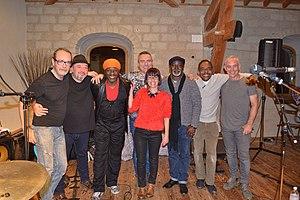
Antoine Laville est entouré des membres de By the gospel river
Antoine Laville est un musicien professionnel, pianiste et harmoniciste, et il est également professeur et compositeur. Il est né à Annecy en 1970 et a fait son premier concert en 1983, à l'âge de 13 ans. Il ne s'est jamais arrêté depuis et totalise aujourd'hui plus de 2000 concerts. Il joue différentes catégories de musique, ses domaines de prédilection restant cependant le jazz, le blues et le gospel.